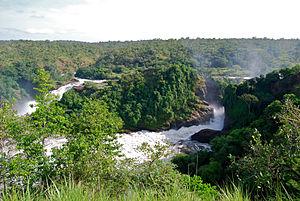
Le parc national Murchison Falls est un parc national majeur d'Ouganda.